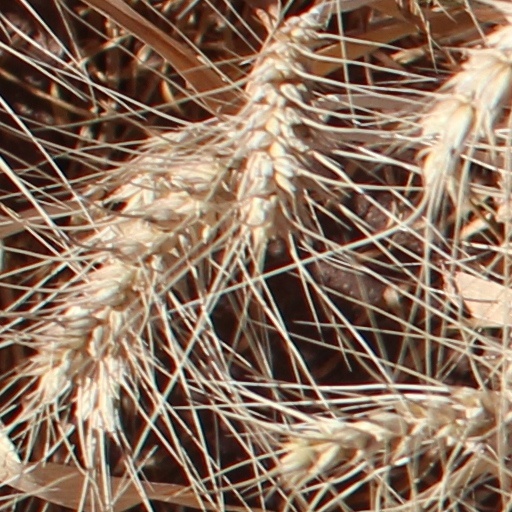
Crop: wheat